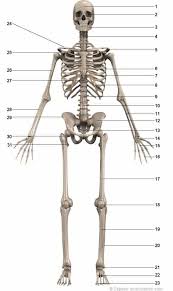
Nataal bii gis naa ci ay yax muy xaw a nuru nit koo xam ne dañ koo siddi di xool cér yi am luñ ciy xool daal.